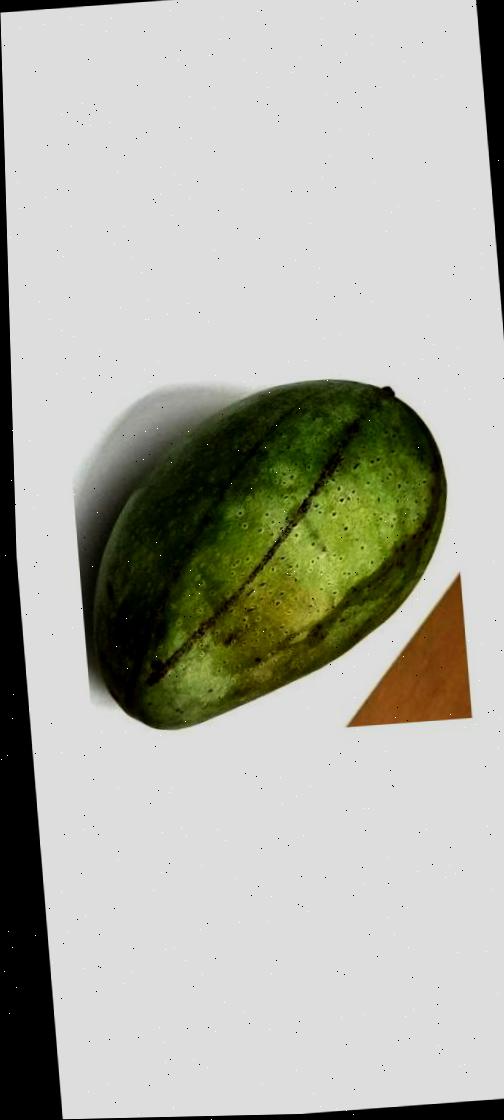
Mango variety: Fazli Classic